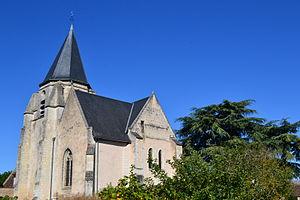
L'église dépendait, au 12e siècle, de l'abbaye de Saint-Georges. Elle se compose d'une nef précédée d'un porche (16e siècle) , et d'un chœur à chevet plat de style angevin, que flanquent au sud un clocher et une chapelle (14e ou 15e siècle). Le portail occidental et le chœur datent de la fin du 12e ou du début du 13e siècle. En 1977, des peintures murales ont été découvertes représentant des scènes historiées semblant dater du 14e siècle. This building is indexed in the Base Mérimée, a database of architectural heritage maintained by the French Ministry of Culture,
Cet article recense les monuments historiques de Loir-et-Cher, en France.
Saint-Martin-des-Bois est une commune française située dans le département de Loir-et-Cher, en région Centre-Val de Loire.